BMW Z3

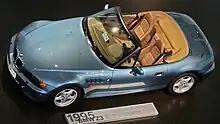
Z3 as featured in "GoldenEye"

To tie in with its appearance in "GoldenEye", a James Bond film which was released the same year, BMW released a "James Bond Edition" Z3 that was offered for sale through the Neiman Marcus Christmas catalog. The James Bond Edition was sold in 1996 for . BMW and Neiman Marcus had originally set a 20-unit sales goal, but this was later increased to 100 units after receiving a high level of interest from customers.